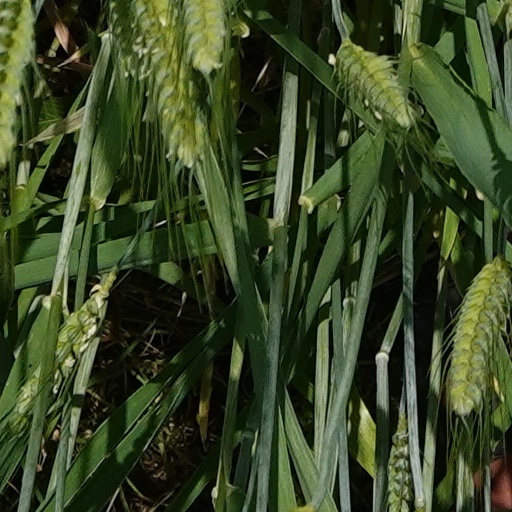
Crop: wheat